Michael Vick

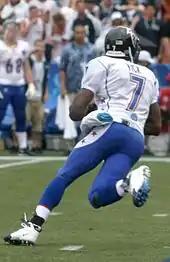
Vick at the 2006 Pro Bowl

At his Pro Day workout, Vick ran the 40-yard dash in 4.33 seconds; his time has been clocked as low as 4.25, the fastest-ever for an NFL quarterback. Vick was selected first in the 2001 NFL draft by the Atlanta Falcons, becoming the first African-American quarterback to be taken with the top pick. The San Diego Chargers had the number-one selection, but traded it to the Atlanta Falcons the day before the draft for the Falcons' first- and third-round picks in 2001. Vick was selected in the 30th round of the 2000 Major League Baseball Draft by the Colorado Rockies, despite not playing baseball since the eighth grade.